Ranbir Singh of Jammu and Kashmir

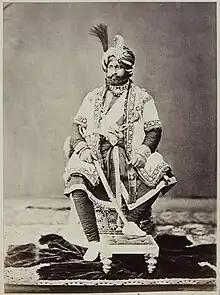

Ranbir Singh (August 1830 – 12 September 1885) was Maharaja of Jammu and Kashmir belonging to the Dogra dynasty from 1856 until his death in 1885.